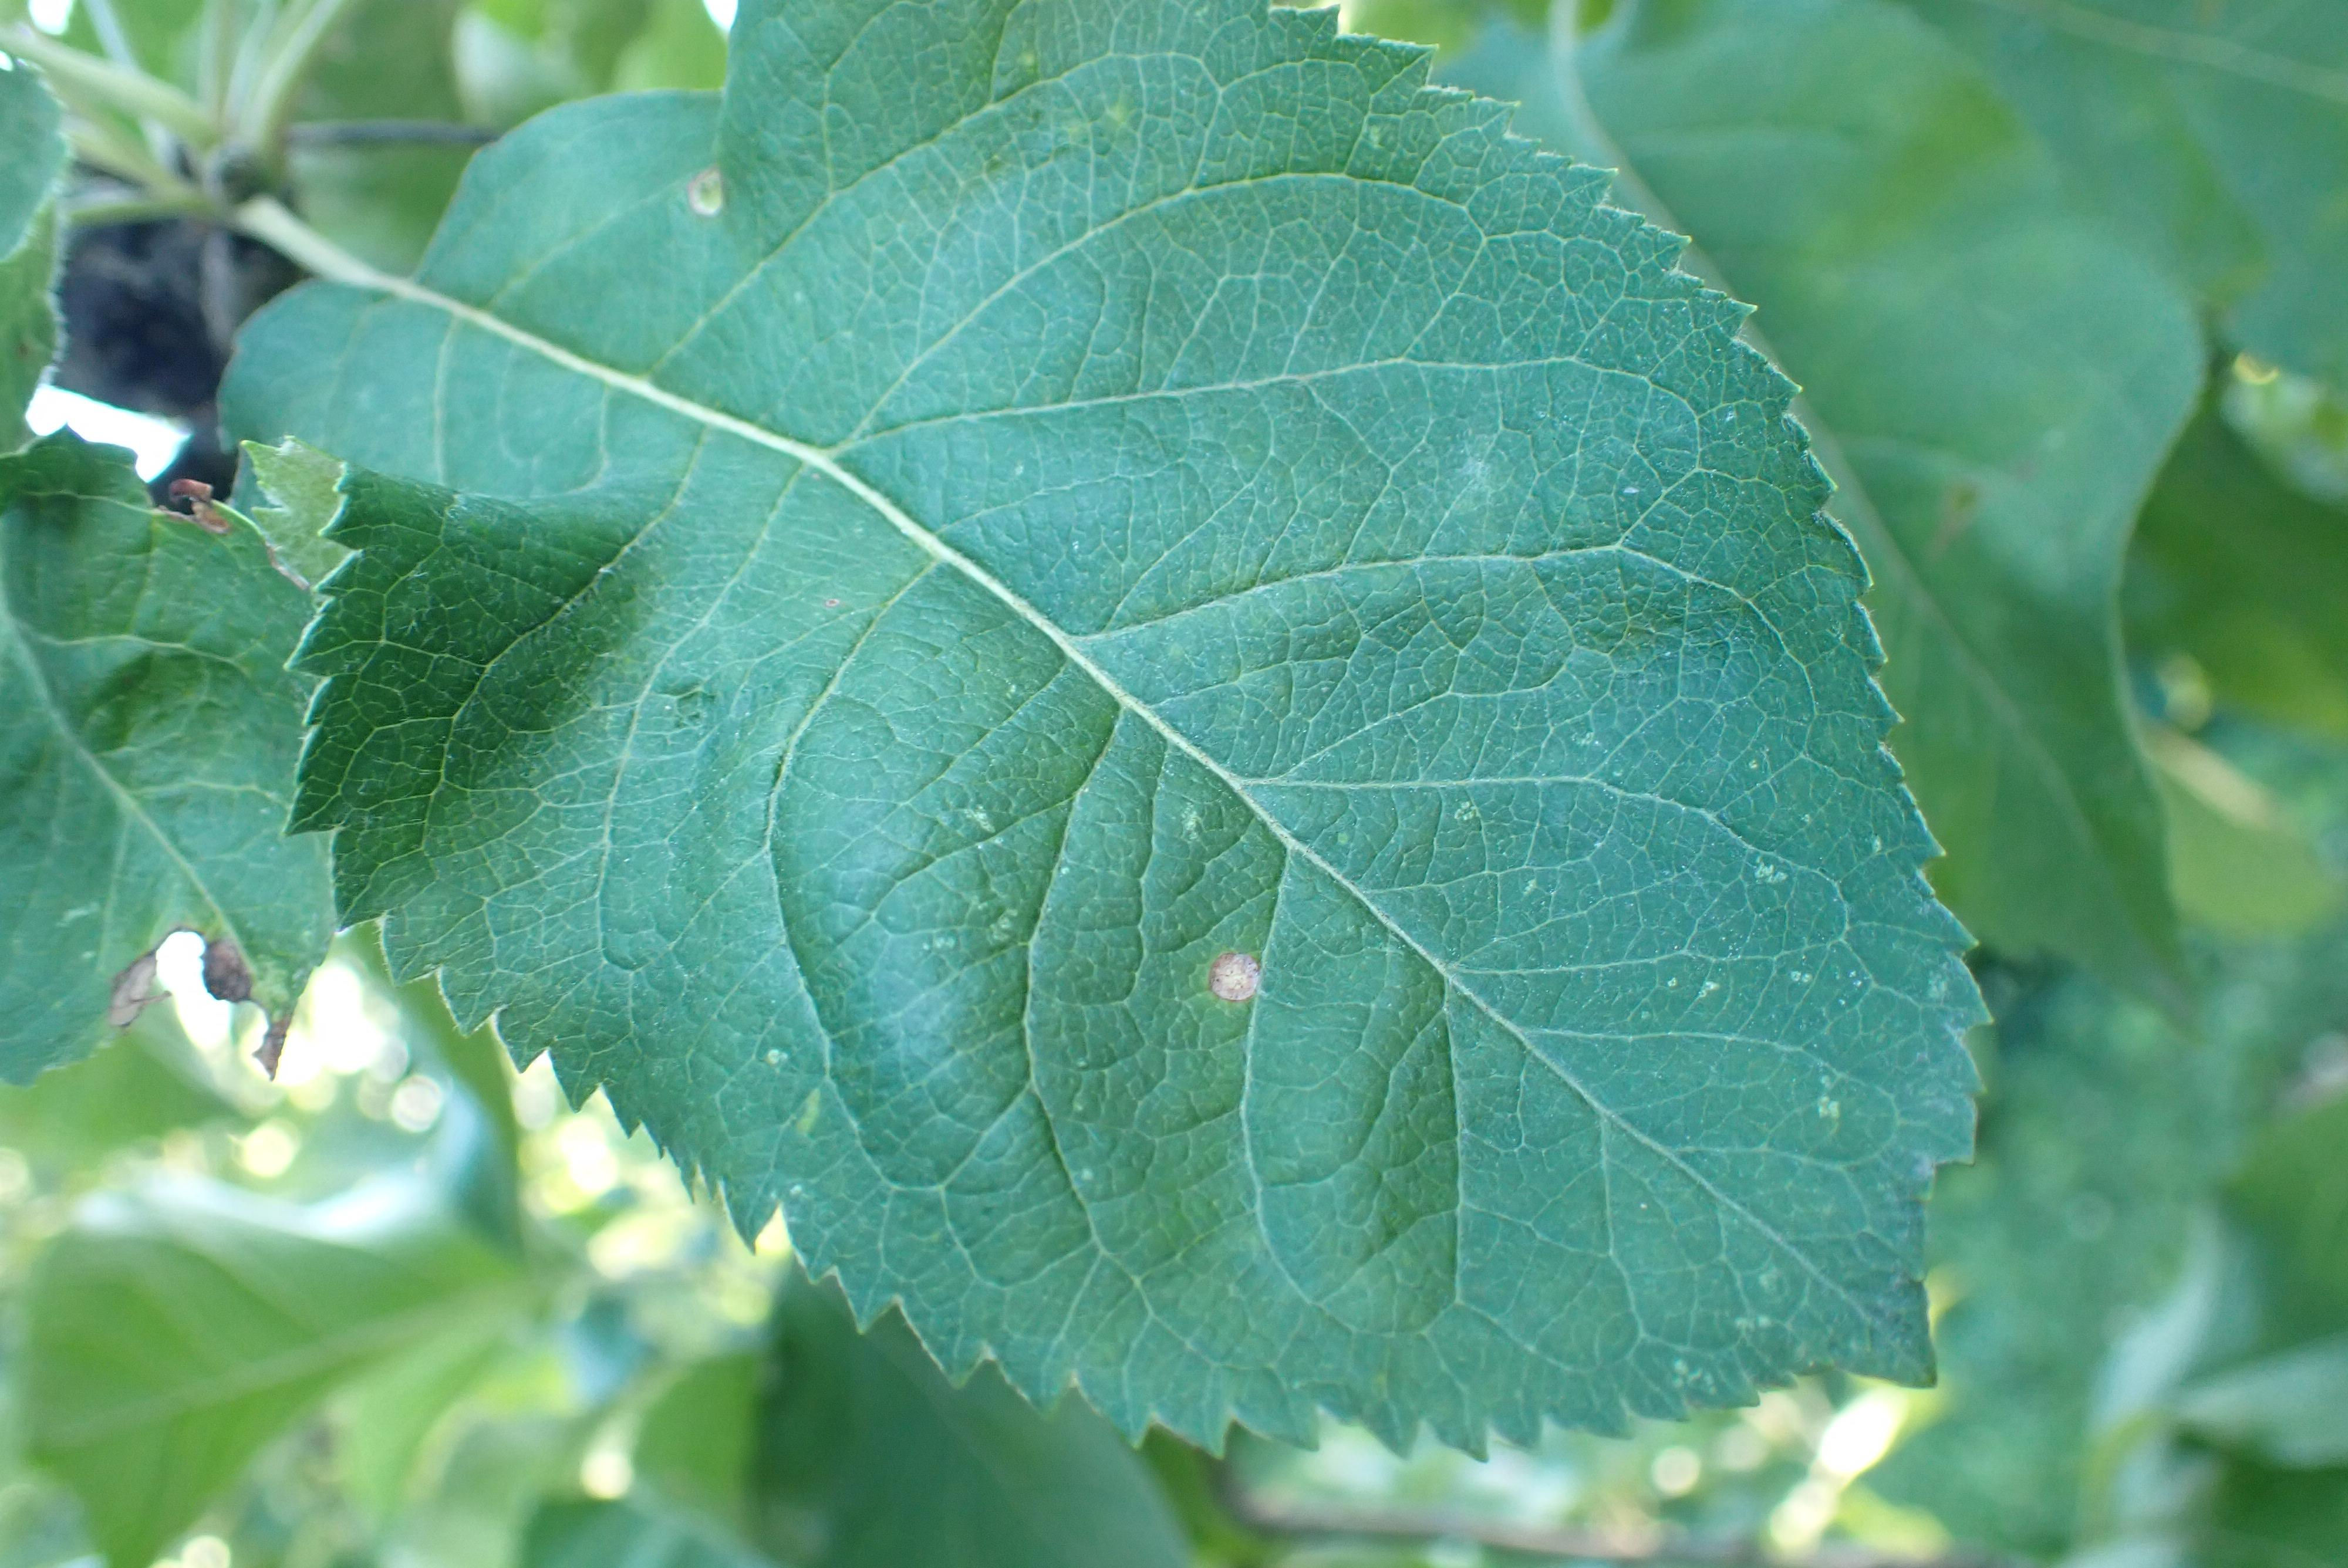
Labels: frog_eye_leaf_spot